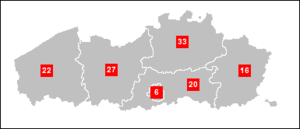
Les élections en Belgique sont organisées pour que les citoyens puissent désigner leurs représentants aux différents niveaux du pouvoir.